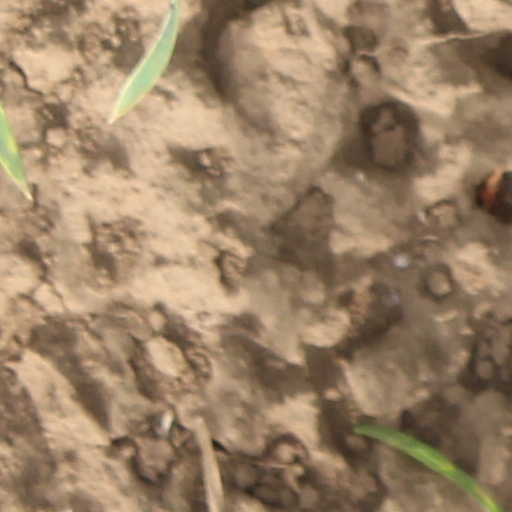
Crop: wheat